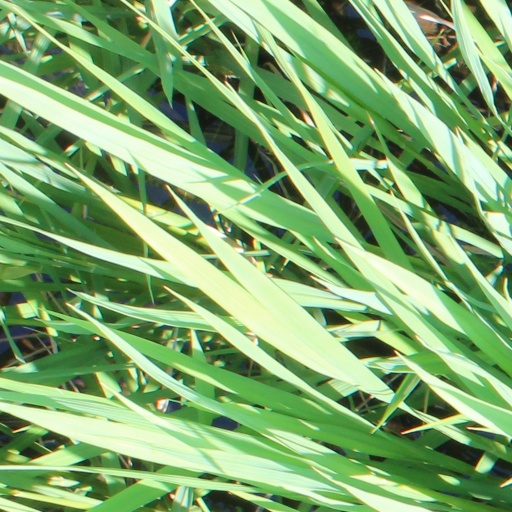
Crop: rice